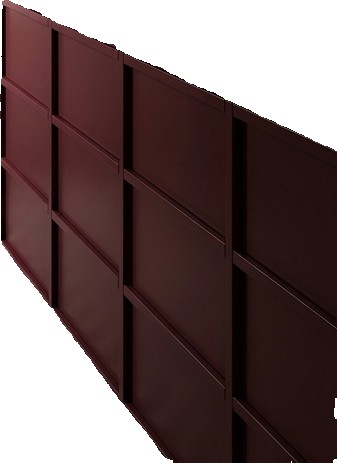
Surface category: cabinetry